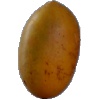
Label: Cucumber Ripe 2